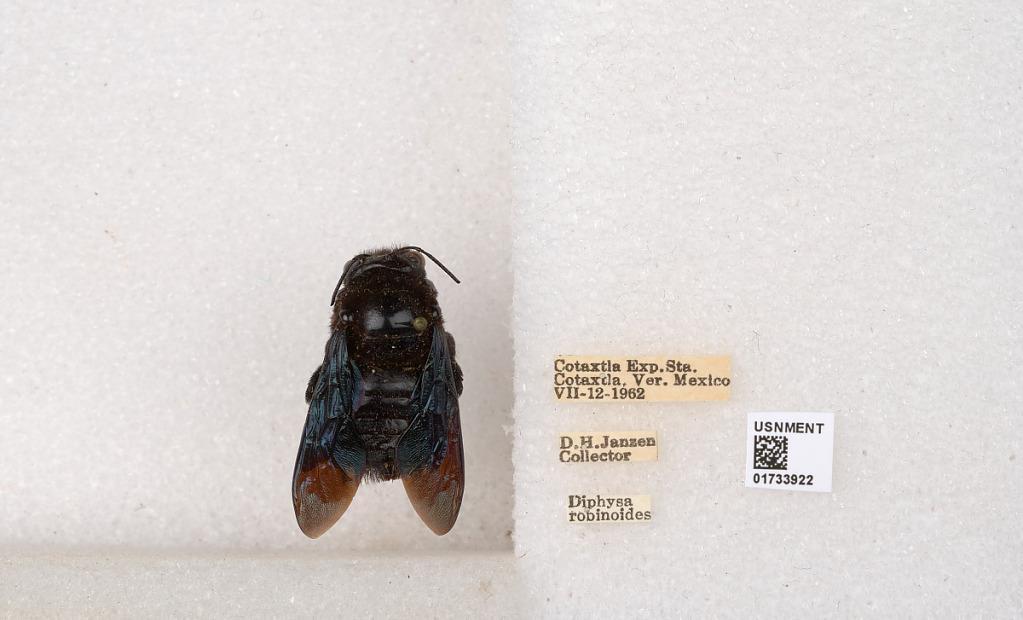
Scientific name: Xylocopa (Megaxylocopa) fimbriata Fabricius
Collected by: D. Janzen
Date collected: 1962-7-12
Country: Mexico
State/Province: Veracruz
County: Cotaxtla
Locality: Cotaxtla Exp. Sta.